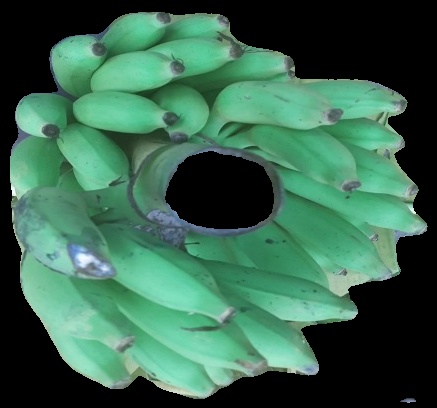
Variety: elakki-bale
Grade: grade2